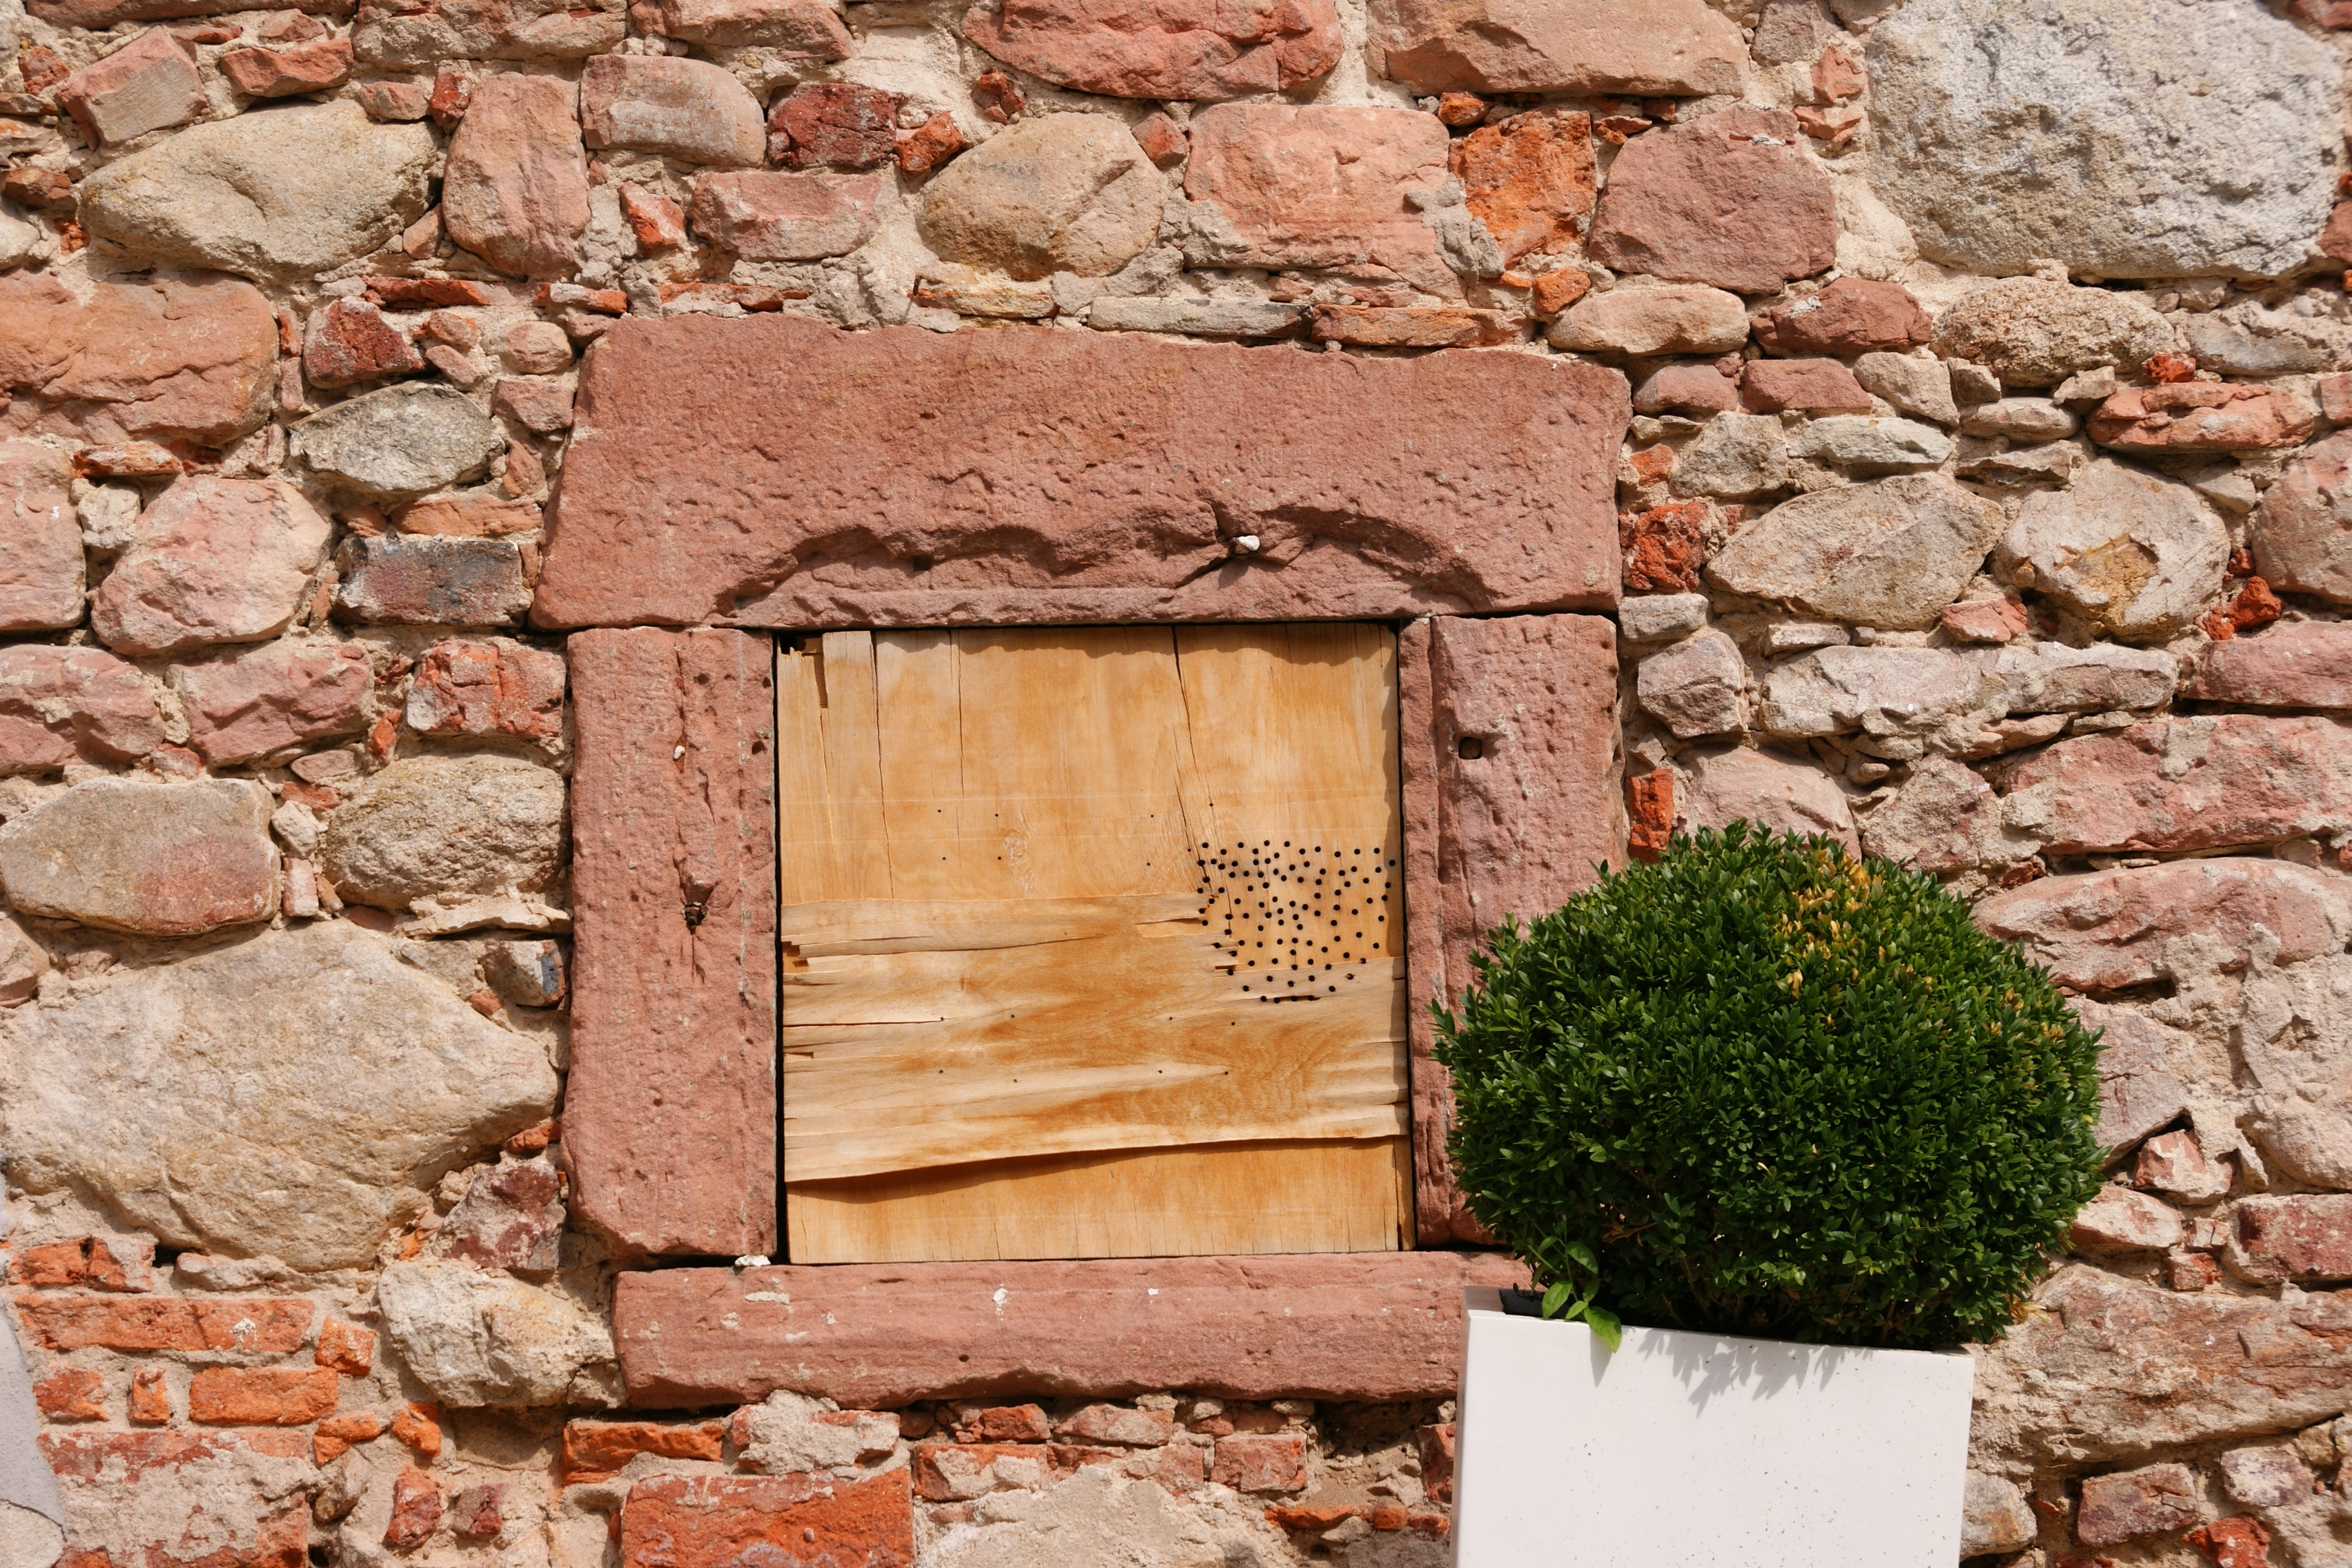
rock, structure, wood, texture, wall, soil, stone wall, brick, material, surface, stones, background, ruins, brickwork, ancient history